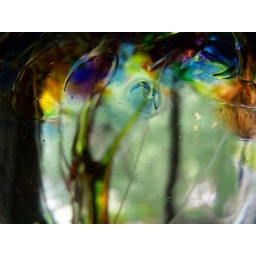
rainbow cloud in the forest